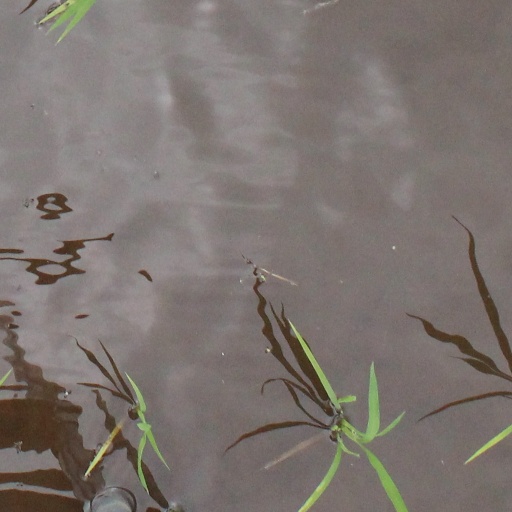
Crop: rice